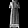
Label: Dress